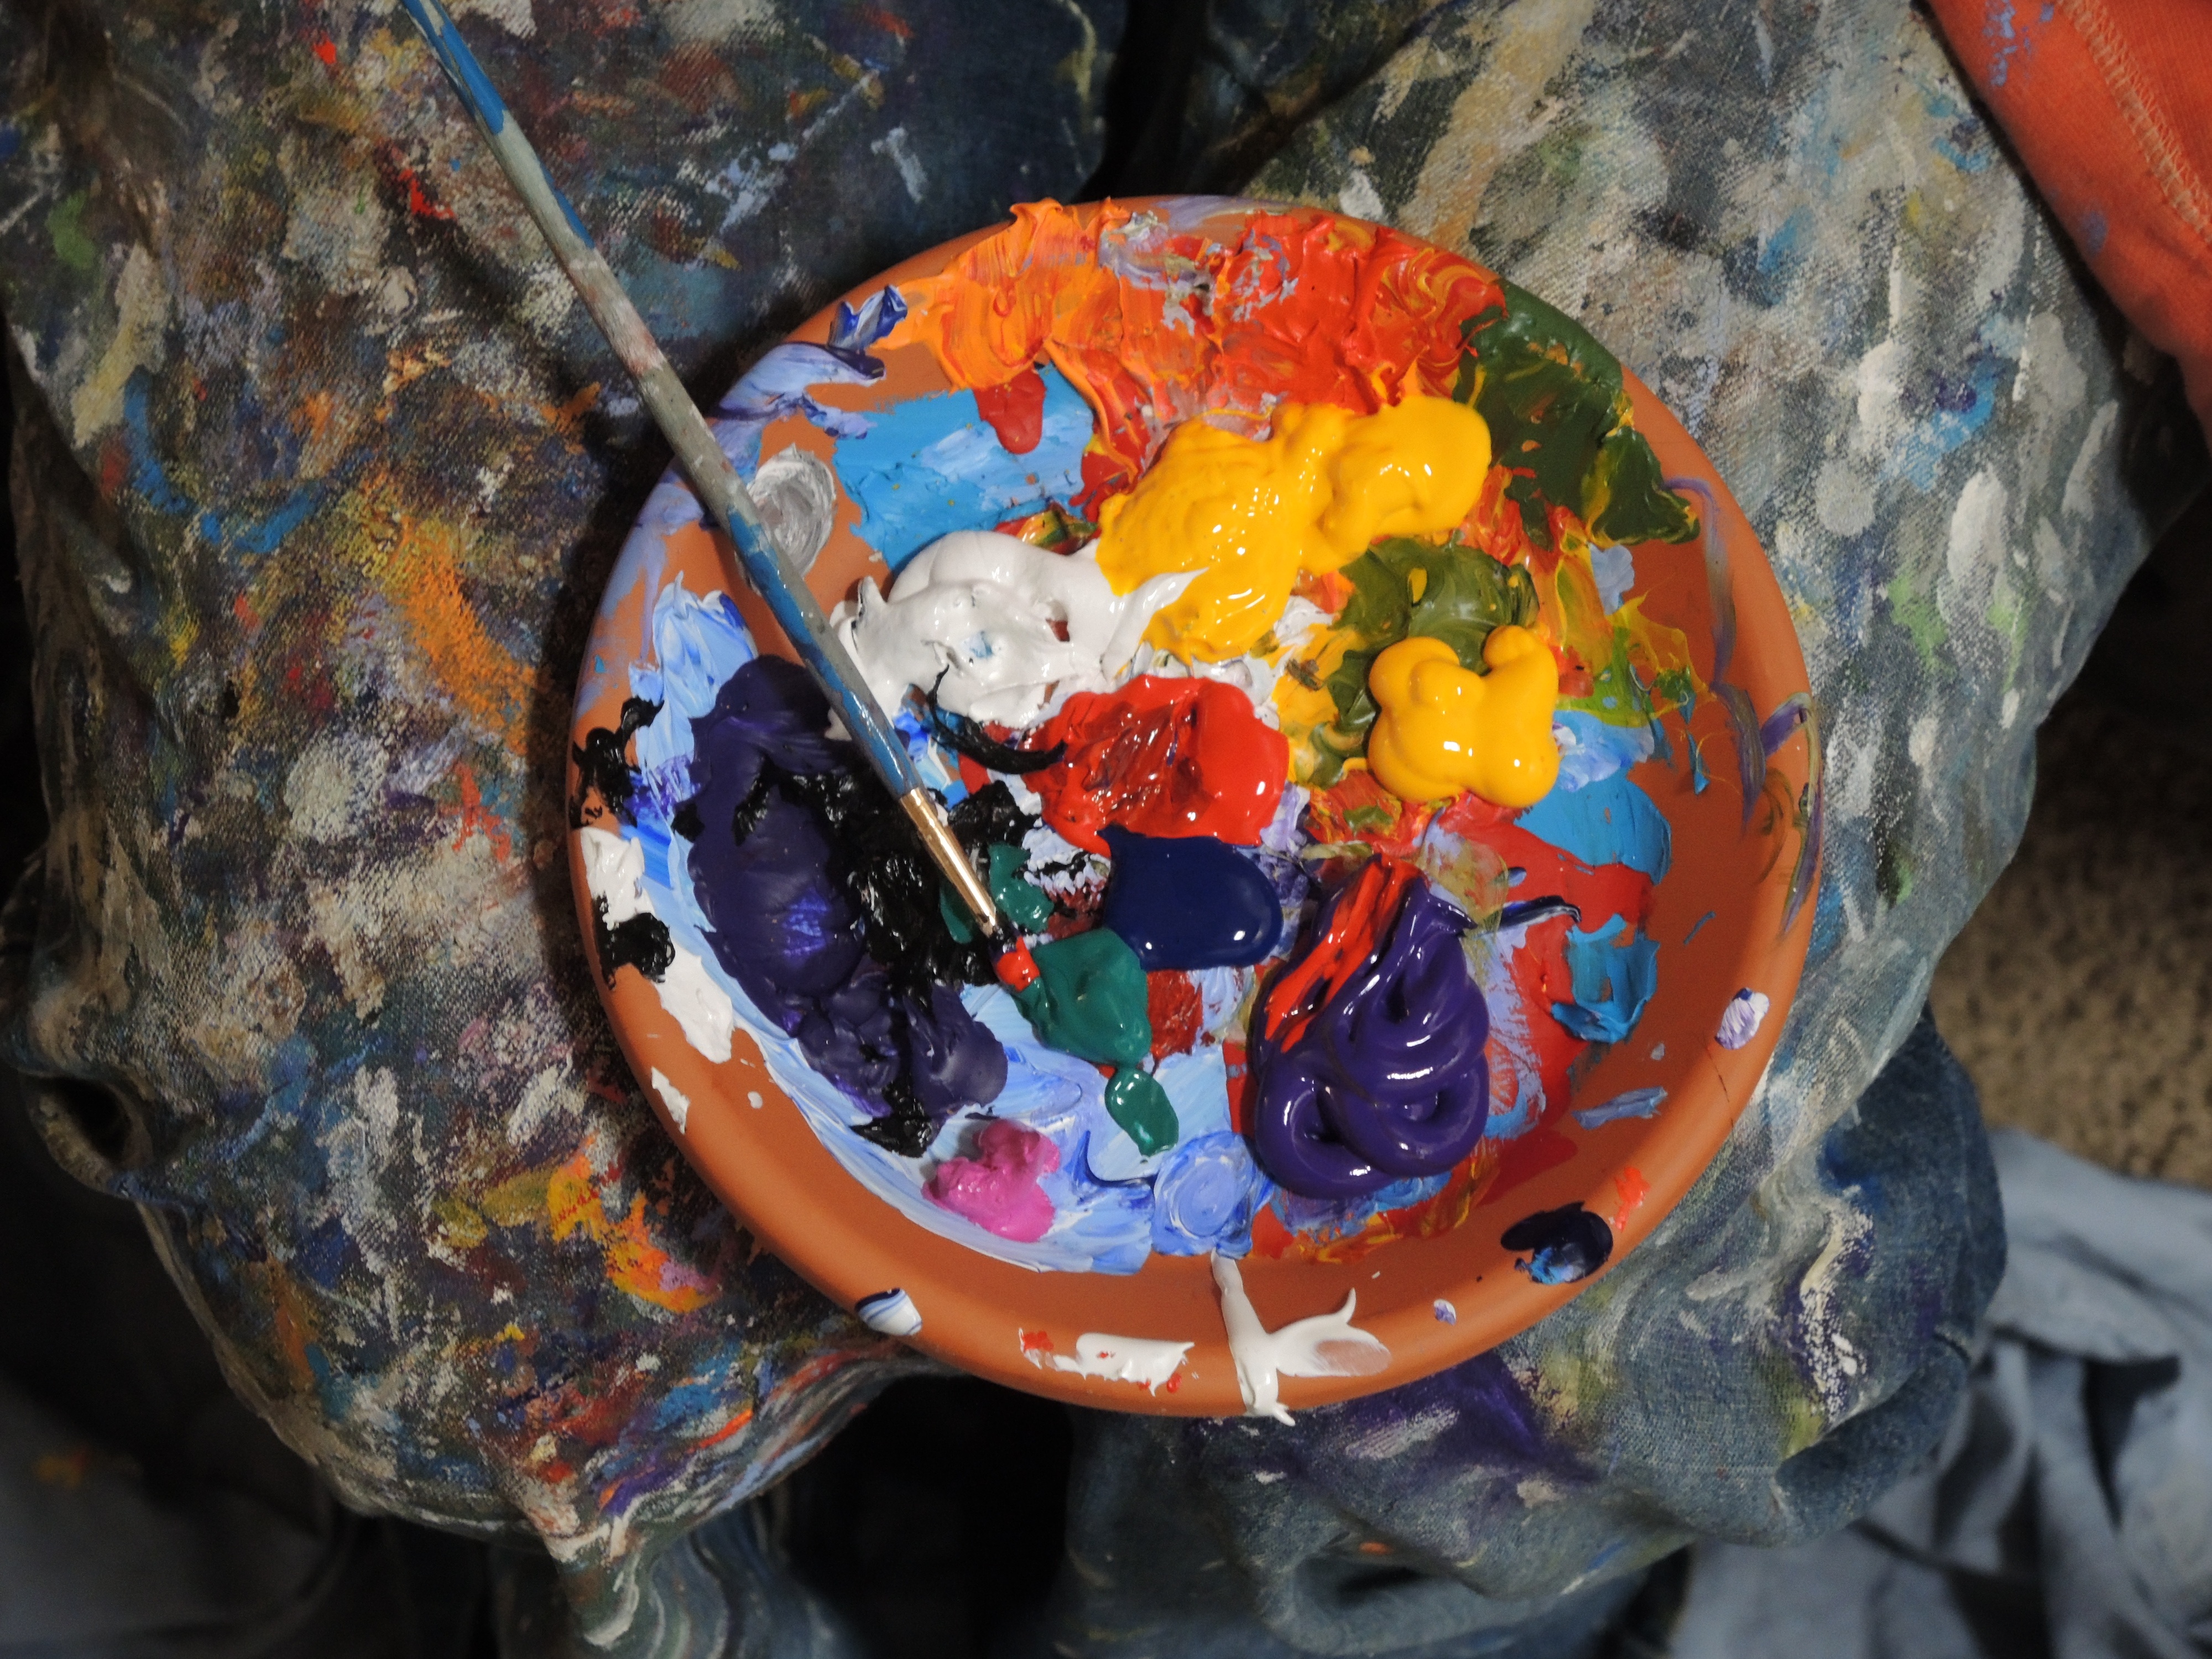
flower, glass, brush, color, paint, paintbrush, painting, art